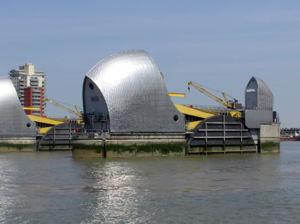
La barrière de la Tamise est la deuxième plus grande barrière contre les inondations marines après l'Oosterscheldekering aux Pays-Bas. Située en aval de Londres, sur la Tamise, elle a été installée pour empêcher la ville d'être inondée par les marées et les tempêtes maritimes.